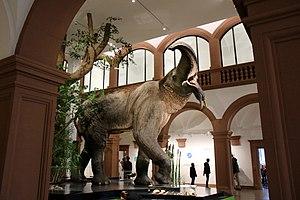
Le musée d’histoire naturelle de Mayence est le plus grand musée d'histoire naturelle en Rhénanie-Palatinat. Il met l'accent sur la biologie et les sciences de la Terre en Rhénanie-Palatinat et au Rwanda, pays partenaire du musée.